Bobbili Fort

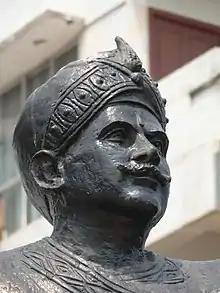
Tandra Paparayudu assassinated the Raja of Vizianagaram during the Bobbili war to avenge the death of his family.

It was during Gopalakrishna's reign in 1753, that the Nizam of Hyderabad gave Northern Circars to the French. The then French General Charles Bussy leased Chicacole and Rajahmundry circles to Pedda Viziarama Raju, the Maharaja of Vizianagaram. This resulted in break up of relations between General Bussy and the Nizam.